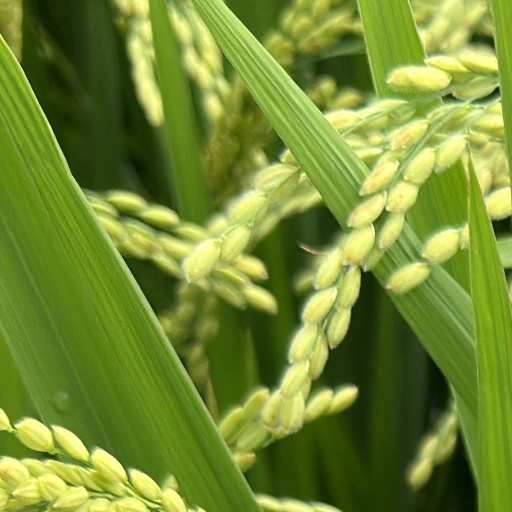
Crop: rice